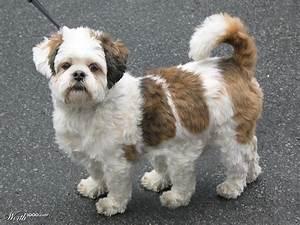
dog